Adrian Bennett

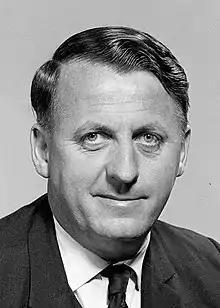
Bennett in 1970

A delegate to the ALP state executive, Bennett was elected to the House of Representatives at the 1969 federal election, defeating the incumbent Liberal Party member Richard Cleaver in the seat of Swan. His victory reportedly "surprised himself and most political observers".